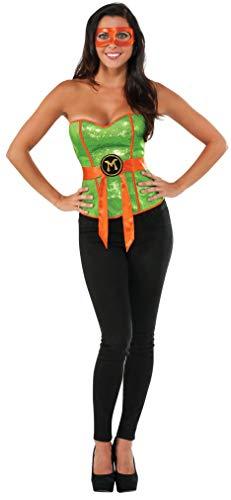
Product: Rubie's Costume Co Women's TMNT Classic Costume Sequined Michelangelo Corset
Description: Sequin corset with orange monogram belt is flirty fun.
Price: $53.00